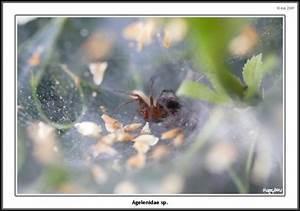
spider